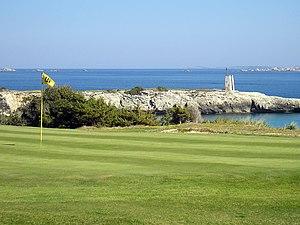
Trou n° 16 du golf de Sperone (commune de Bonifacio, Corse-du-Sud). La construction visible en arrière-plan est «
Le golf de Sperone est un parcours de golf de 80 hectares situé sur la commune de Bonifacio, dans la collectivité territoriale de Corse.